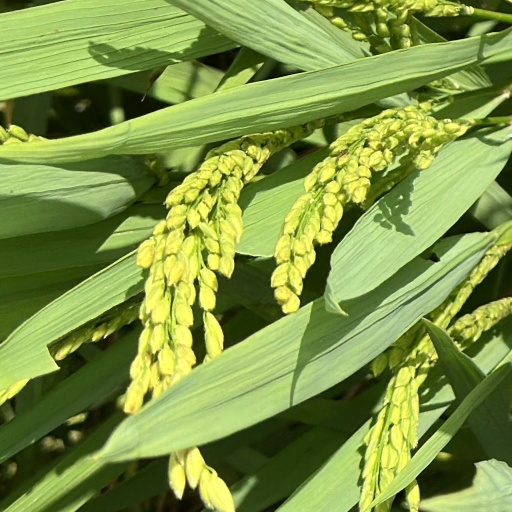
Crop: rice